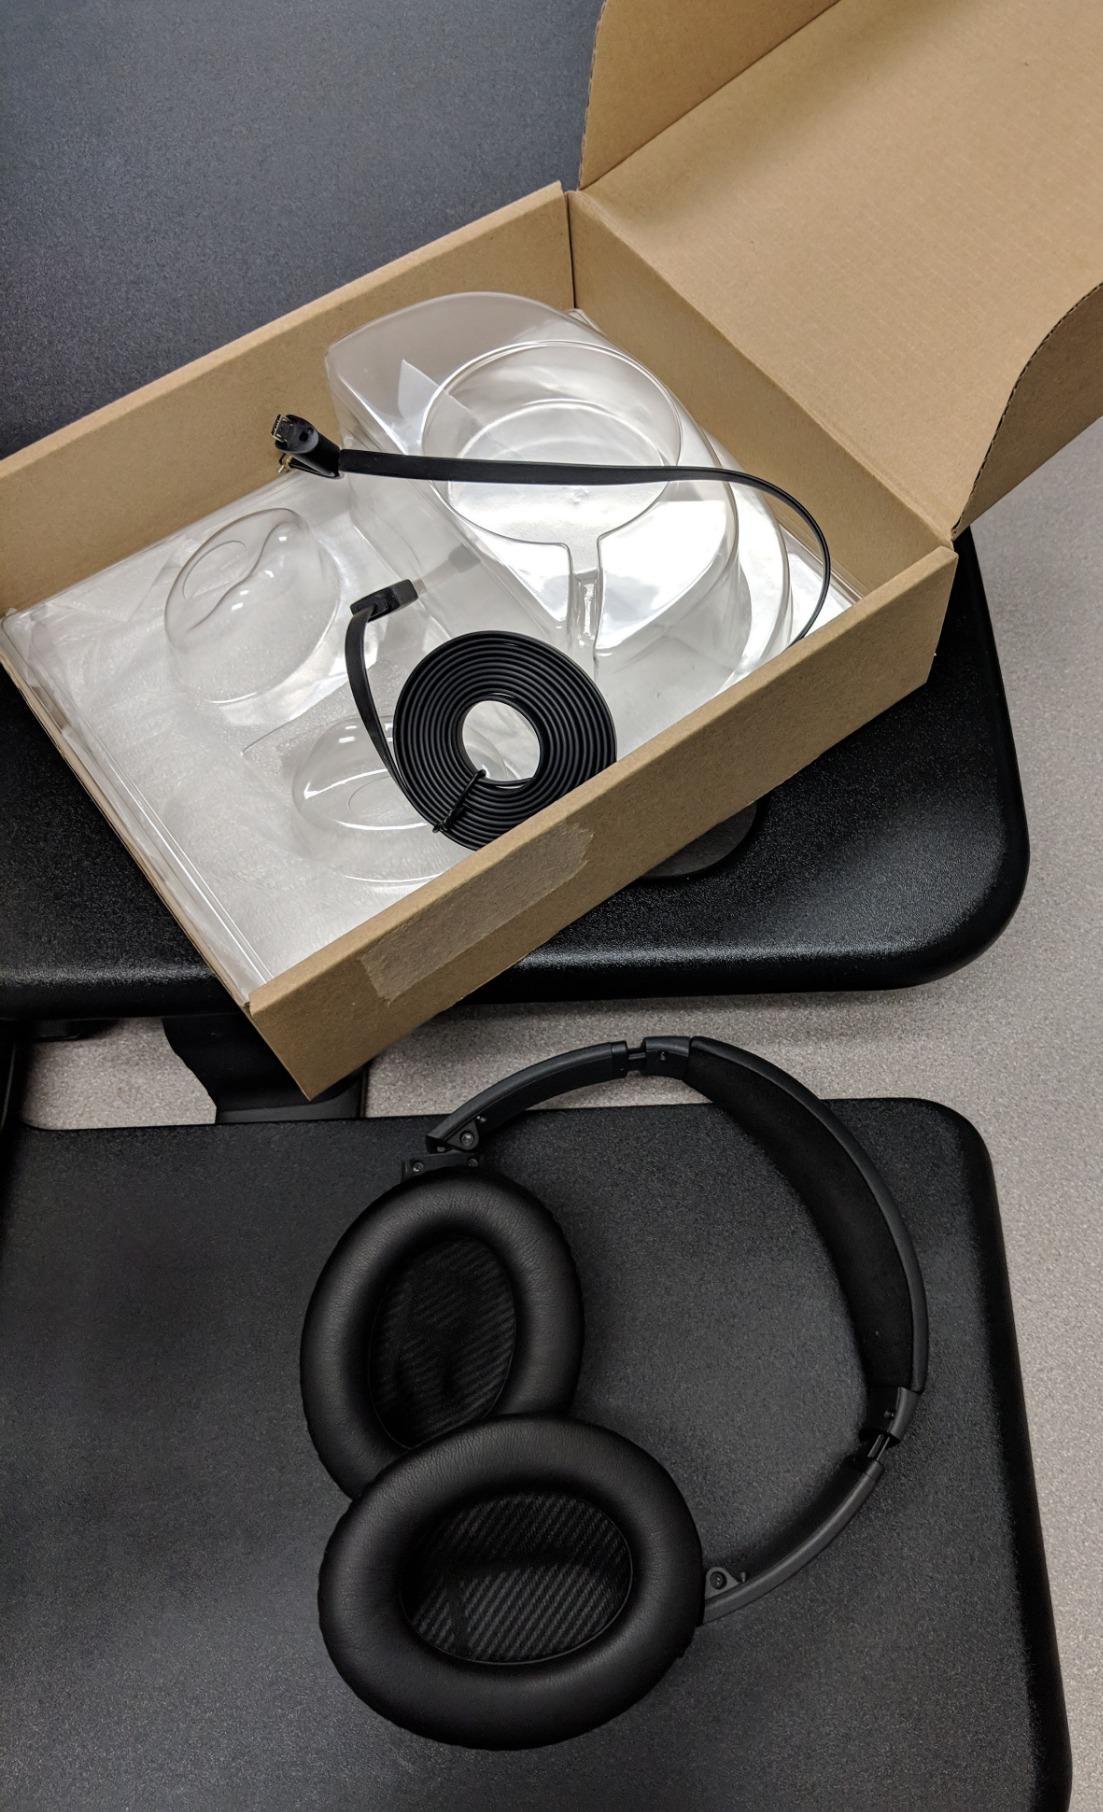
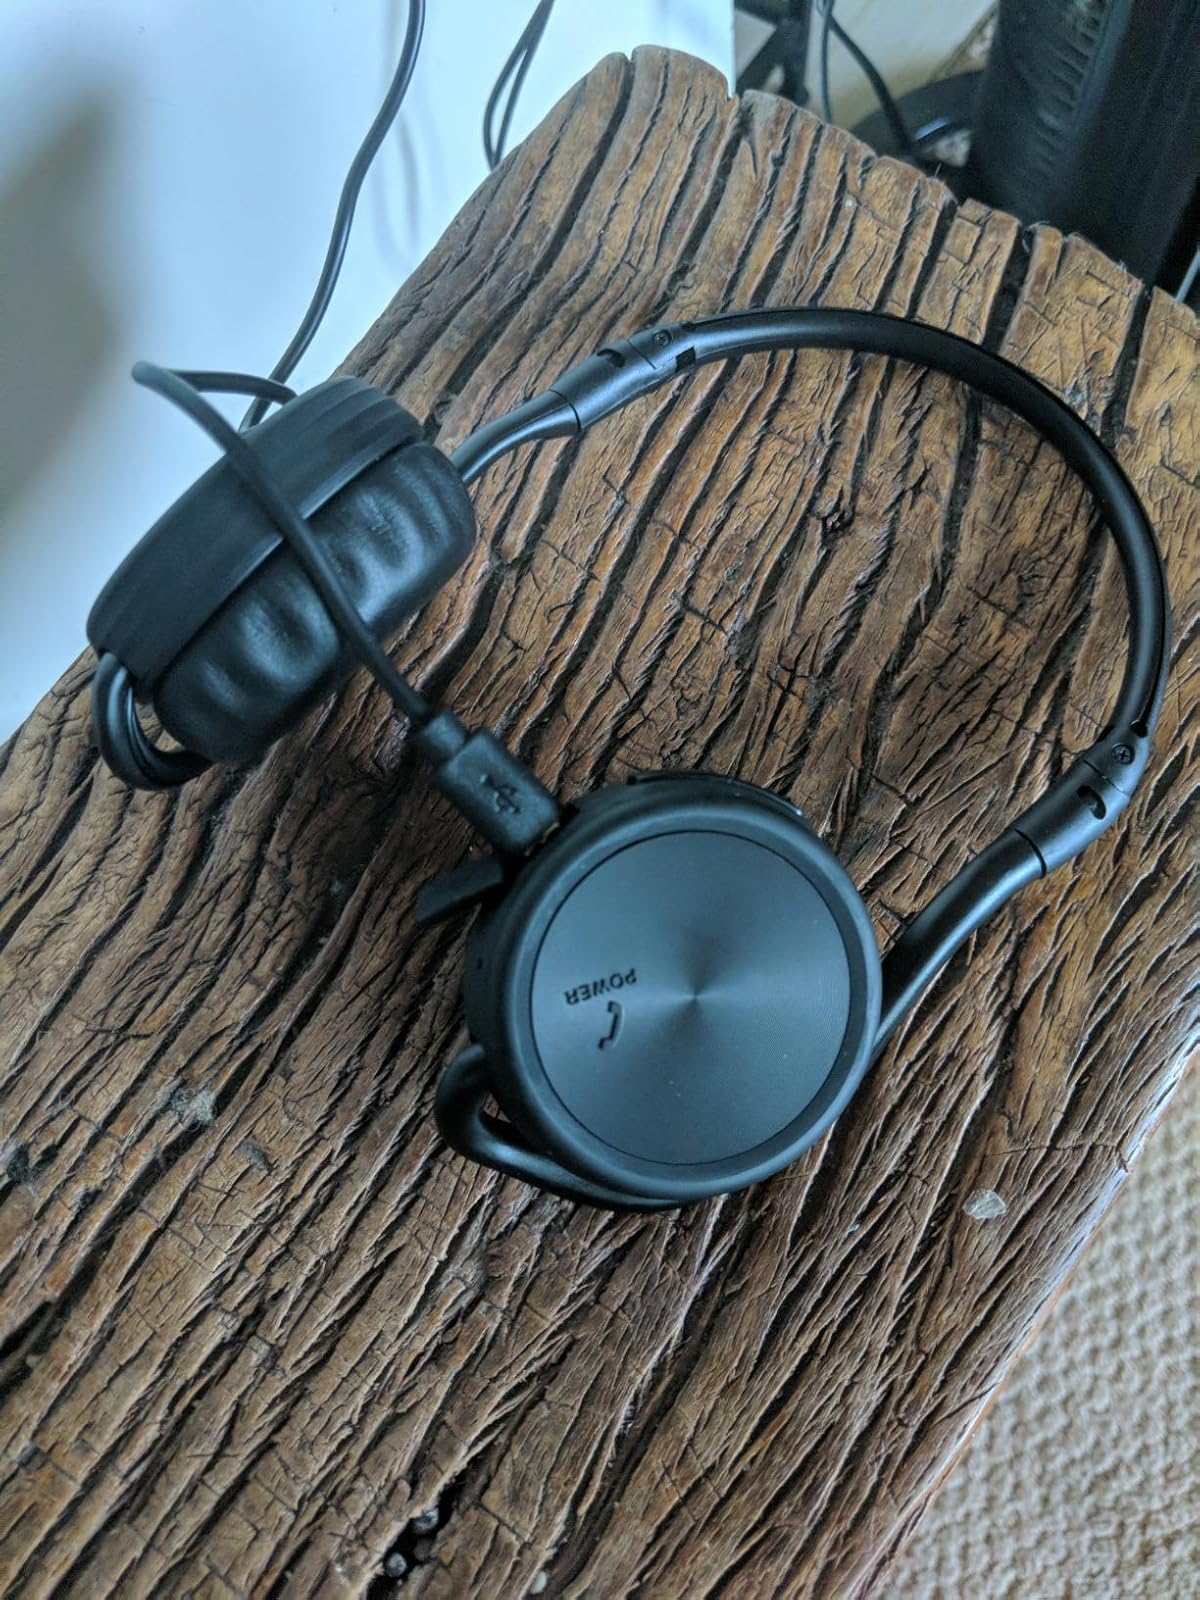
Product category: headphones
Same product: no